Lomatium nudicaule

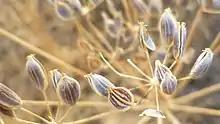
Mature seeds

This plant is a traditional source of food for many Native American groups, and its parts are used medicinally, including as a treatment for tuberculosis. It also has been used ceremonially in association with the fishing and processing of salmon among peoples of southwestern British Columbia and Washington. For example, the W̱SÁNEĆ (Saanich), who called it "ḴEXMIN", burn the seeds in a fire or on a stove when drying the salmon. Among other peoples also, including the Kwakwaka'wakw and Nuu-chah-nulth, the seeds are burned as an incense at funerals and chewed by singers to ease their throats.